Colorado State Highway 97

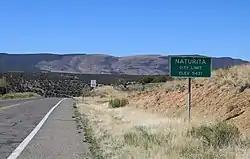
Entering Naturita from the north

SH 97 runs , starting at a junction with State Highway 141 in Naturita. The highway goes north across the San Miguel River, ending in Nucla.